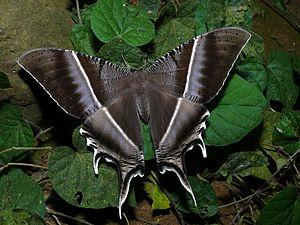
Lyssa zampa est une espèce d'insectes lépidoptères de la famille des Uraniidae, de la sous-famille des Uraniinae et du genre Lyssa.